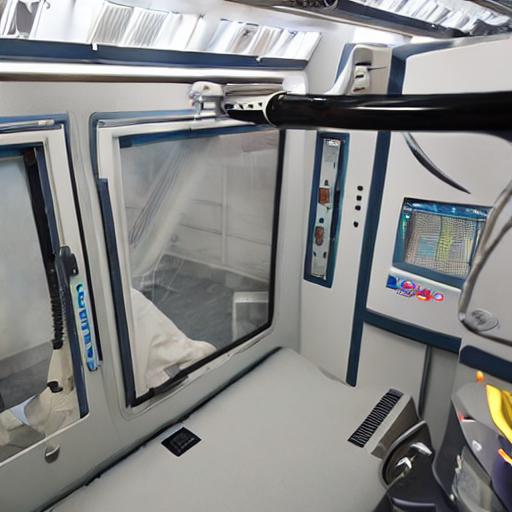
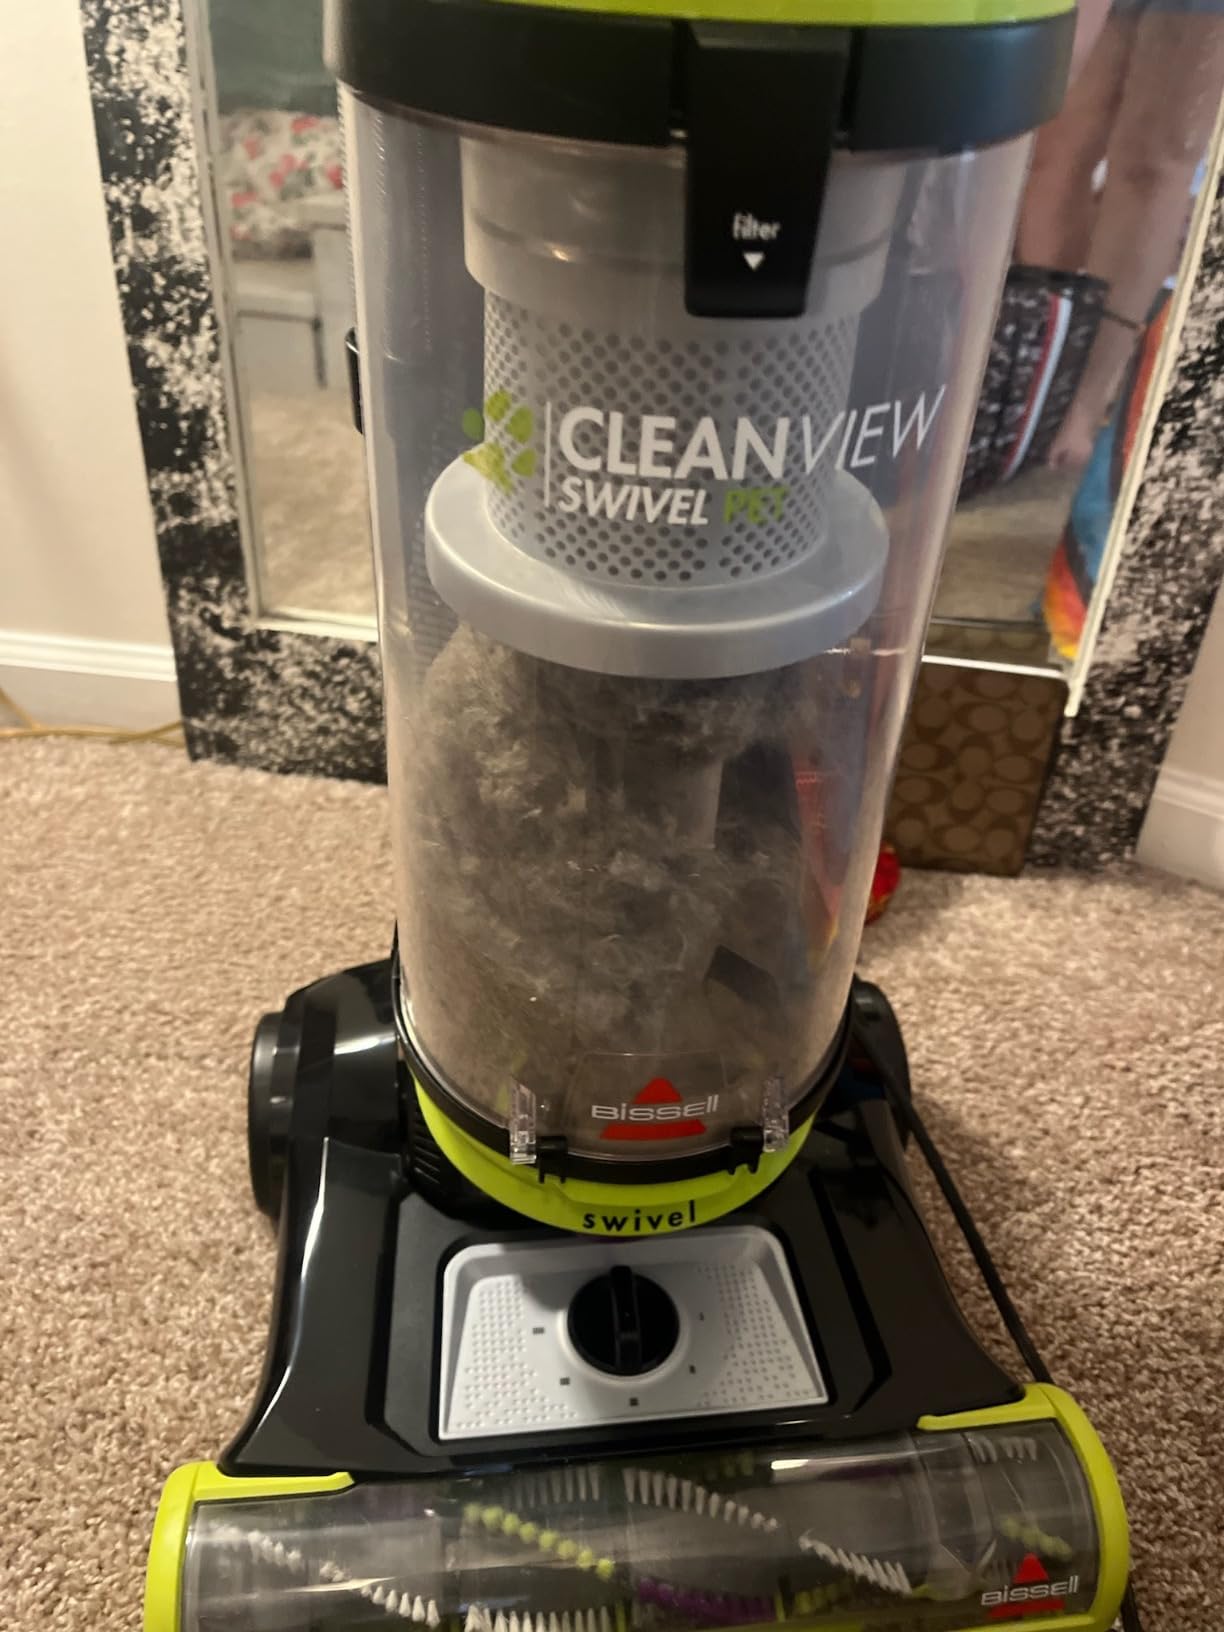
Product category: items_vacuum
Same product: no